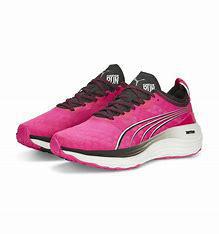
Brand: Puma
Model: 30